International Wine and Food Society

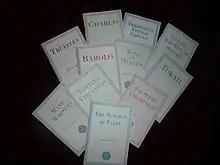
A collection of monographs published by the International Wine & Food Society

Each zone organises regional events and festivals that are held throughout the year and are usually open to all IWFS members.